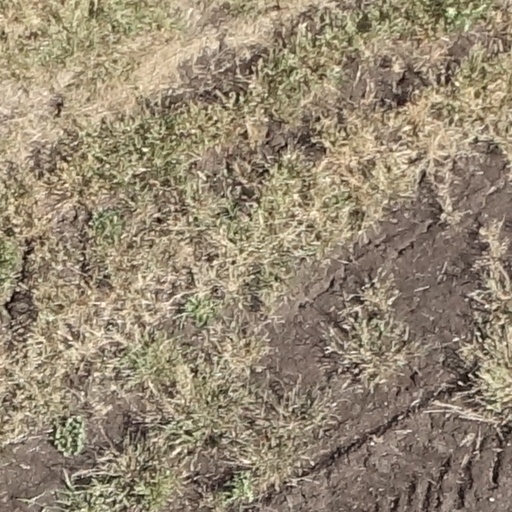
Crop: sorghum